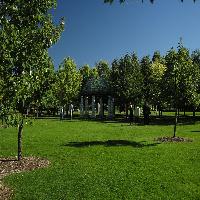
Weather: sun or clear